The Three Dead and the Three Living

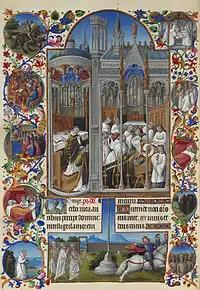
« The Three Living and the Three Dead », "Très Riches Heures du Duc de Berry", folio 86v.

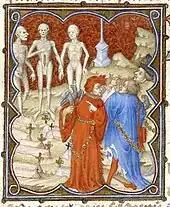
Petites Heures de Jean de Berry, fol 282r (detail).

The Three Living and the Three Dead (also known as The Three Dead and the Three Quick, French: "Le Dit des trois Morts et des trois Vifs", tale or legend) is a theme in Medieval visual arts (painting, miniature, illumination, and sculpture) that shows three corpses addressing three young, richly adorned pedestrians (or three young horsemen), often while they are hunting. This theme became popular during the 14th and 15th centuries.